Conquest

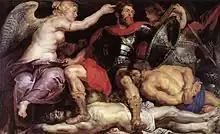
"The Triumph of Victory" by Peter Paul Rubens (painted )

Conquest involves the annexation or control of another entity's territory through war or coercion. Historically, conquests occurred frequently in the international system, and there were limited normative or legal prohibitions against conquest.